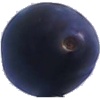
Label: Plum 3